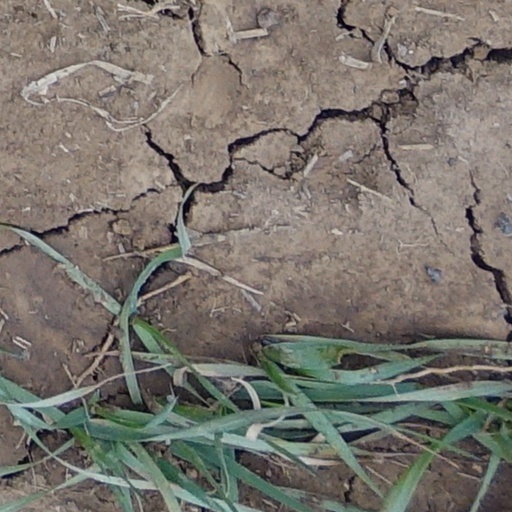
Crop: wheat